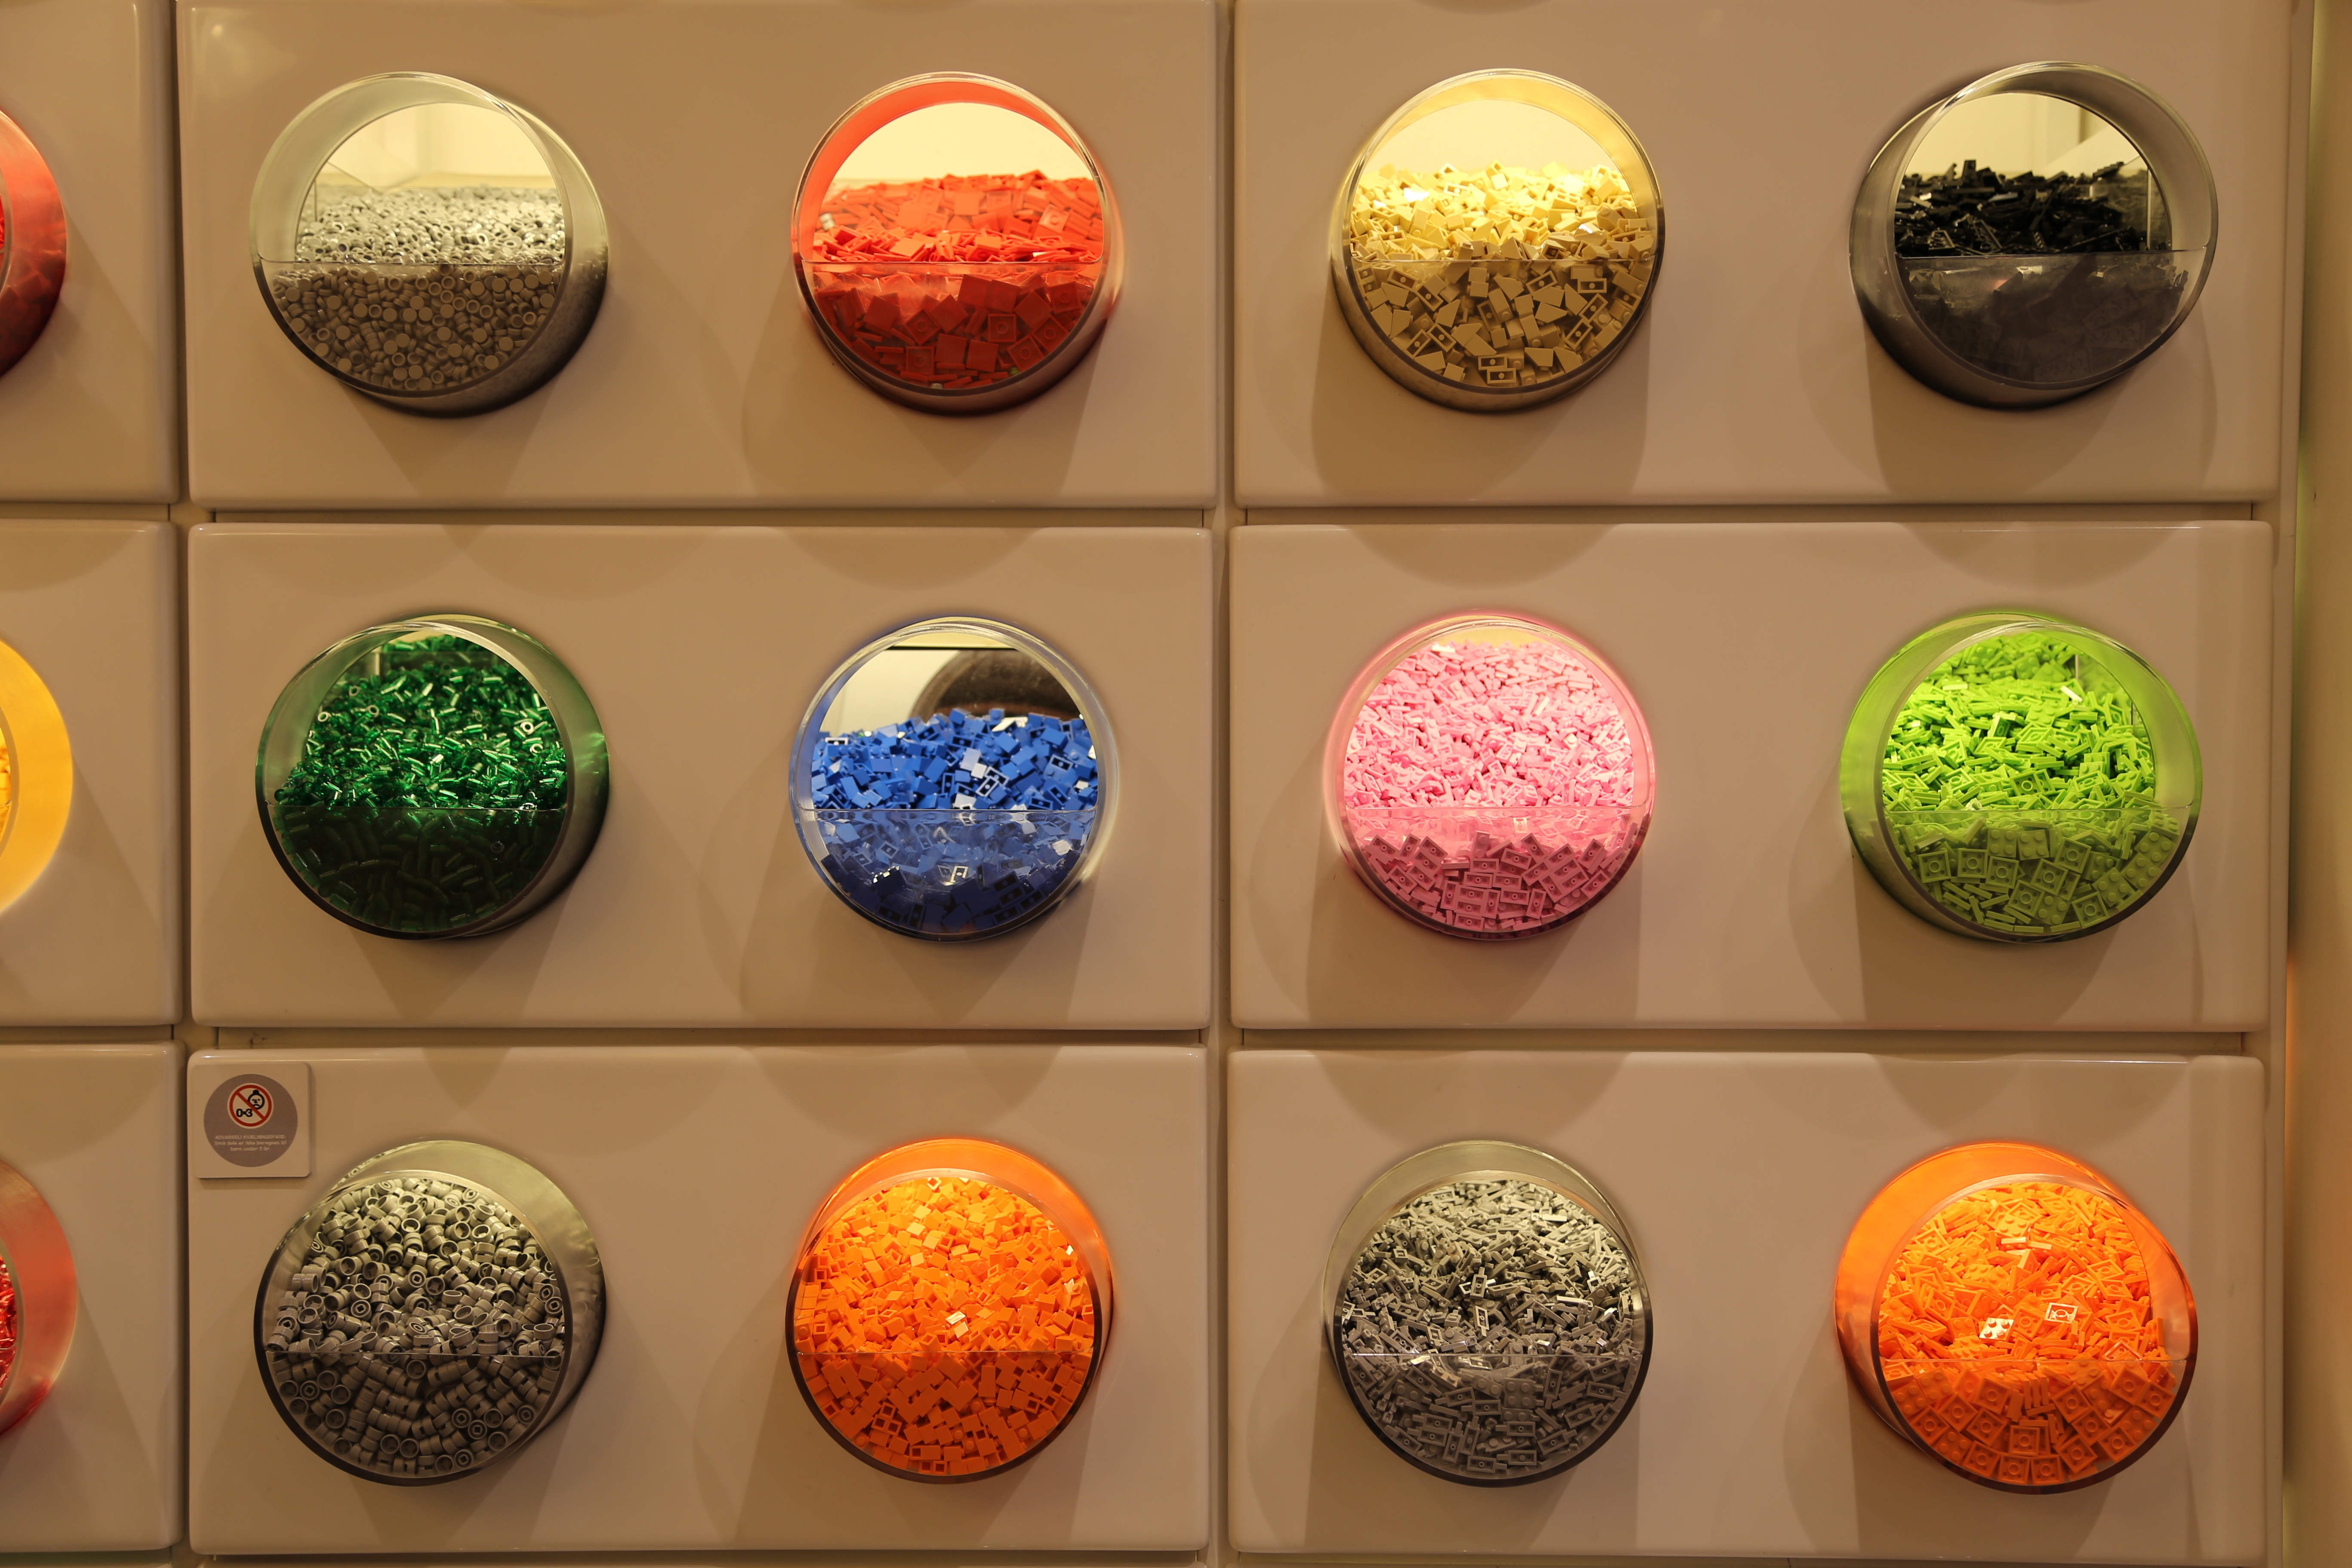
music, plastic, glass, food, color, colorful, lighting, circle, toys, lego, about